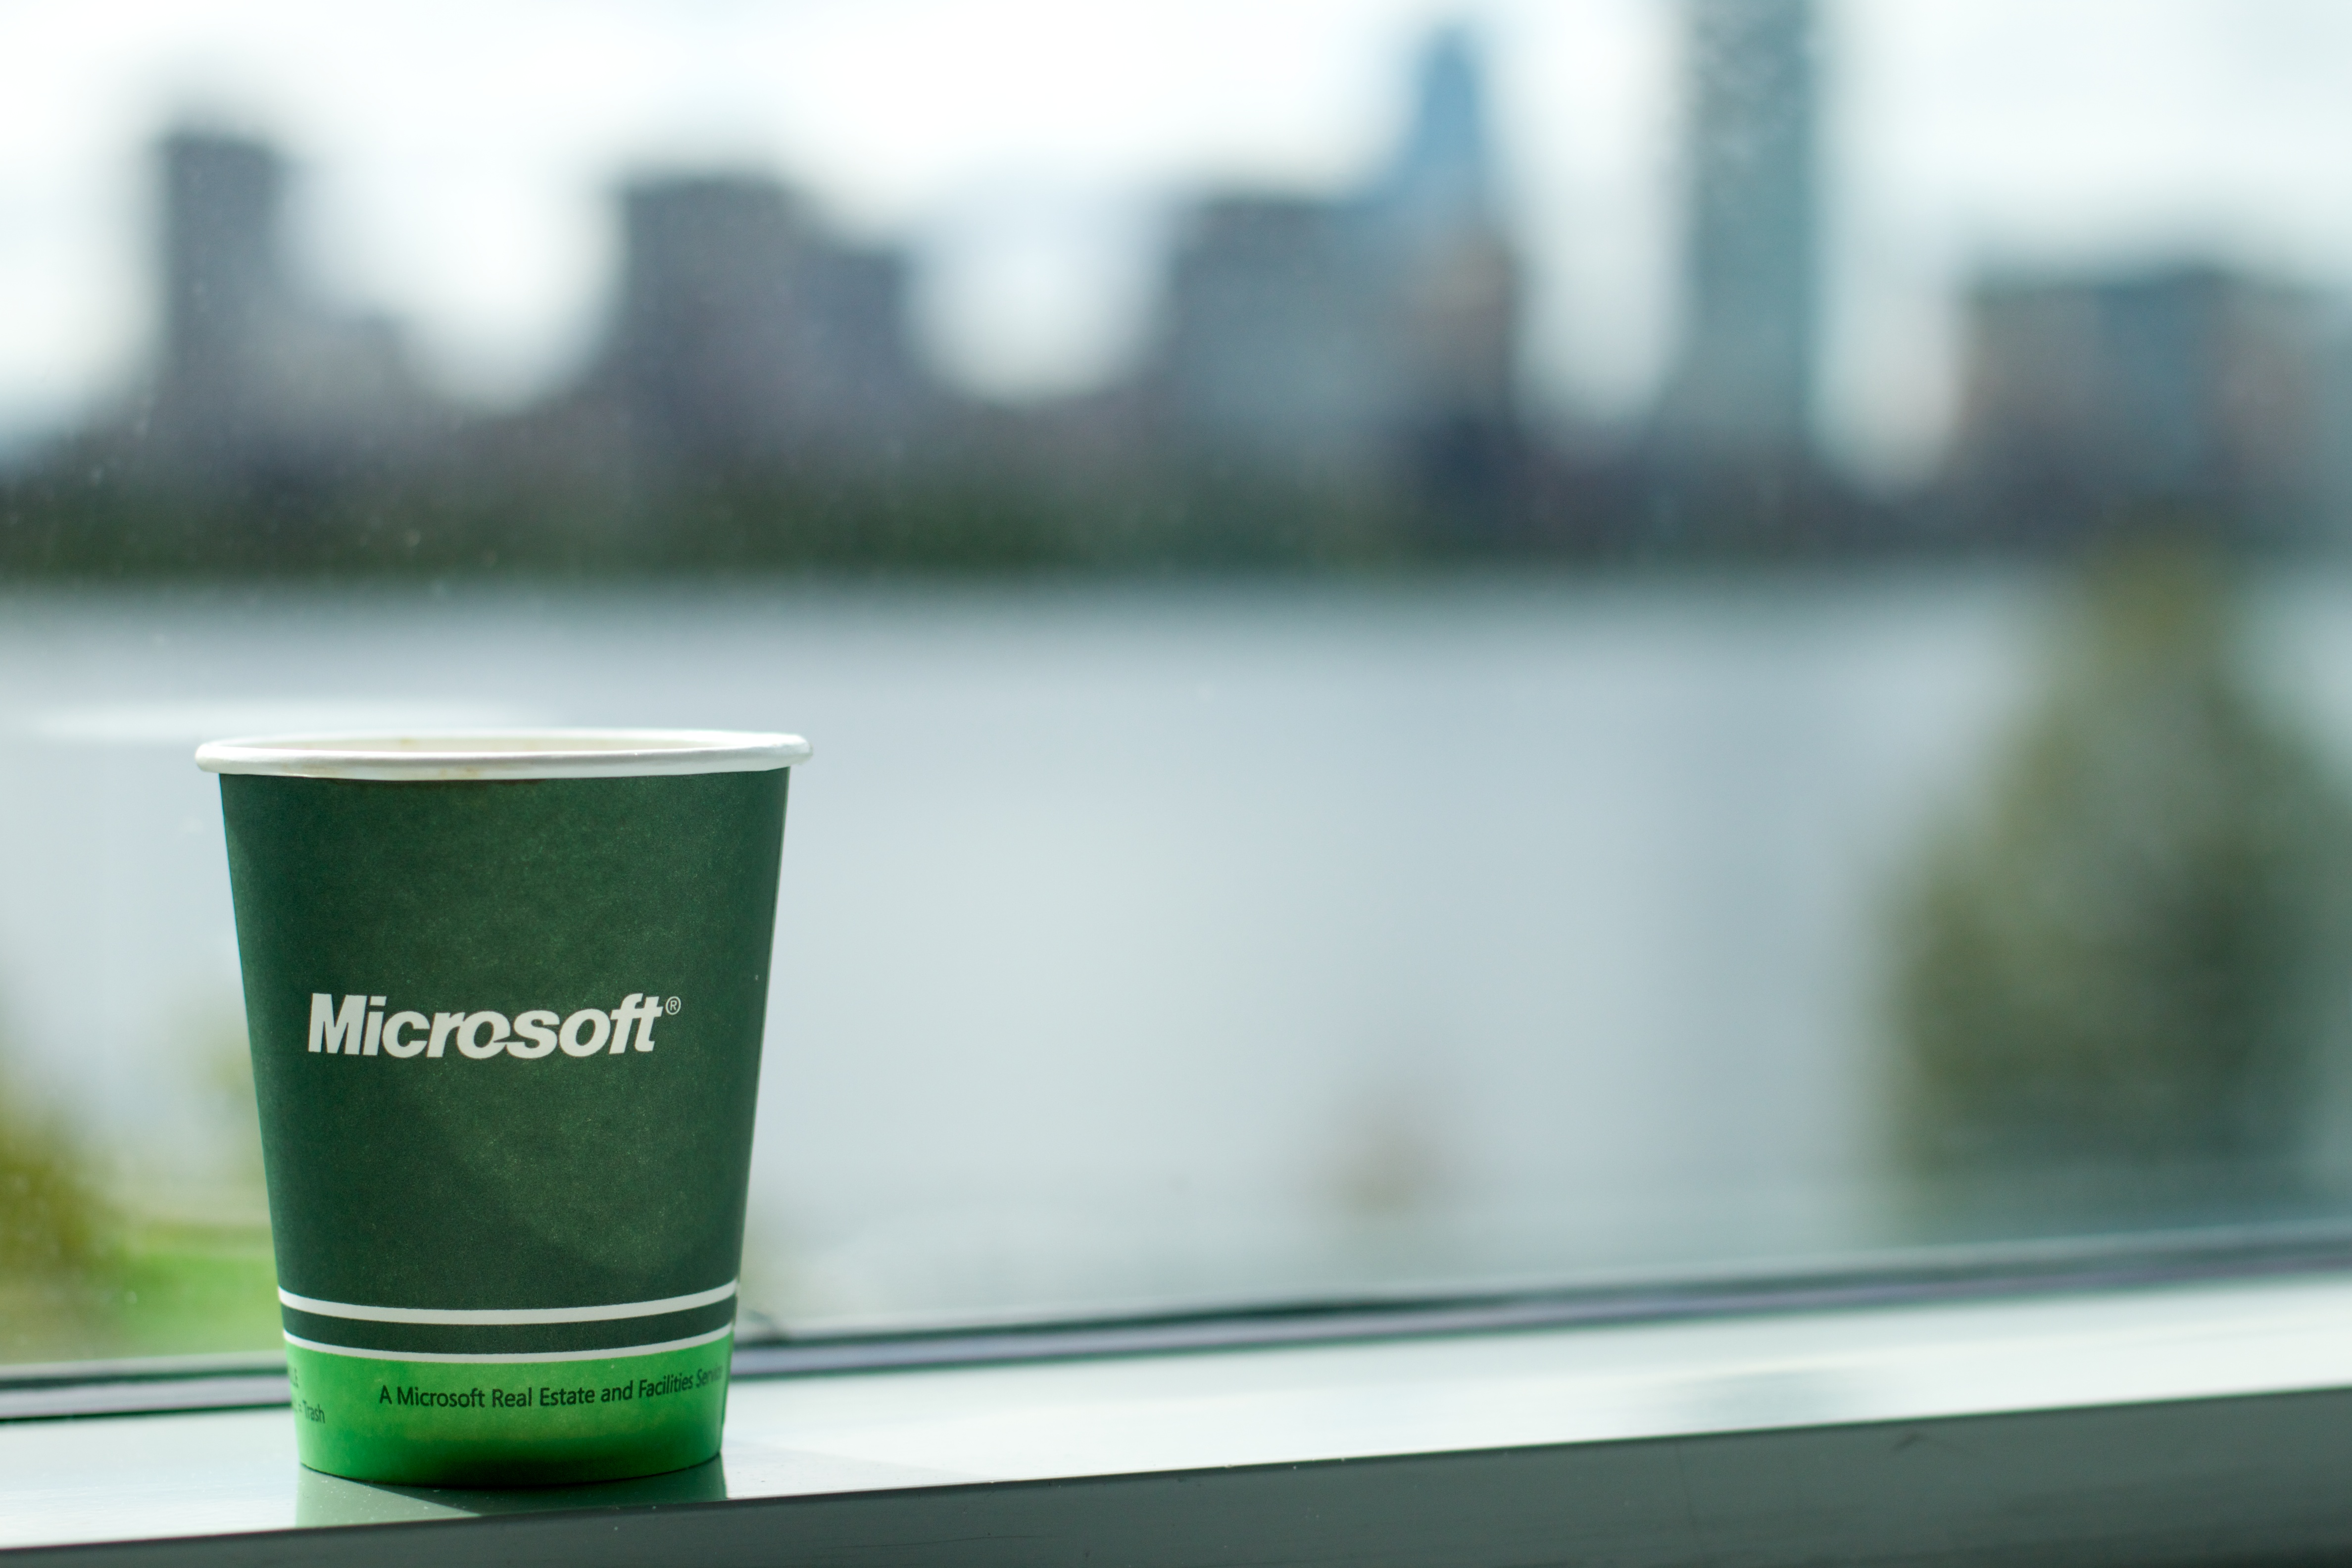
glass, green, drink, lighting, brand